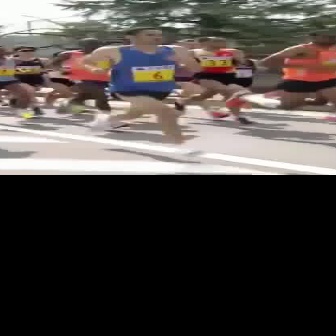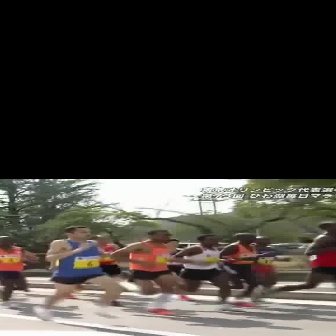
  Please identify the target specified by the bounding box [75,26,206,156] in the first image and locate it in the second image. Return the coordinates in [x_min,y_min,x_max,y_max] format.
Answer: [28,225,124,321]